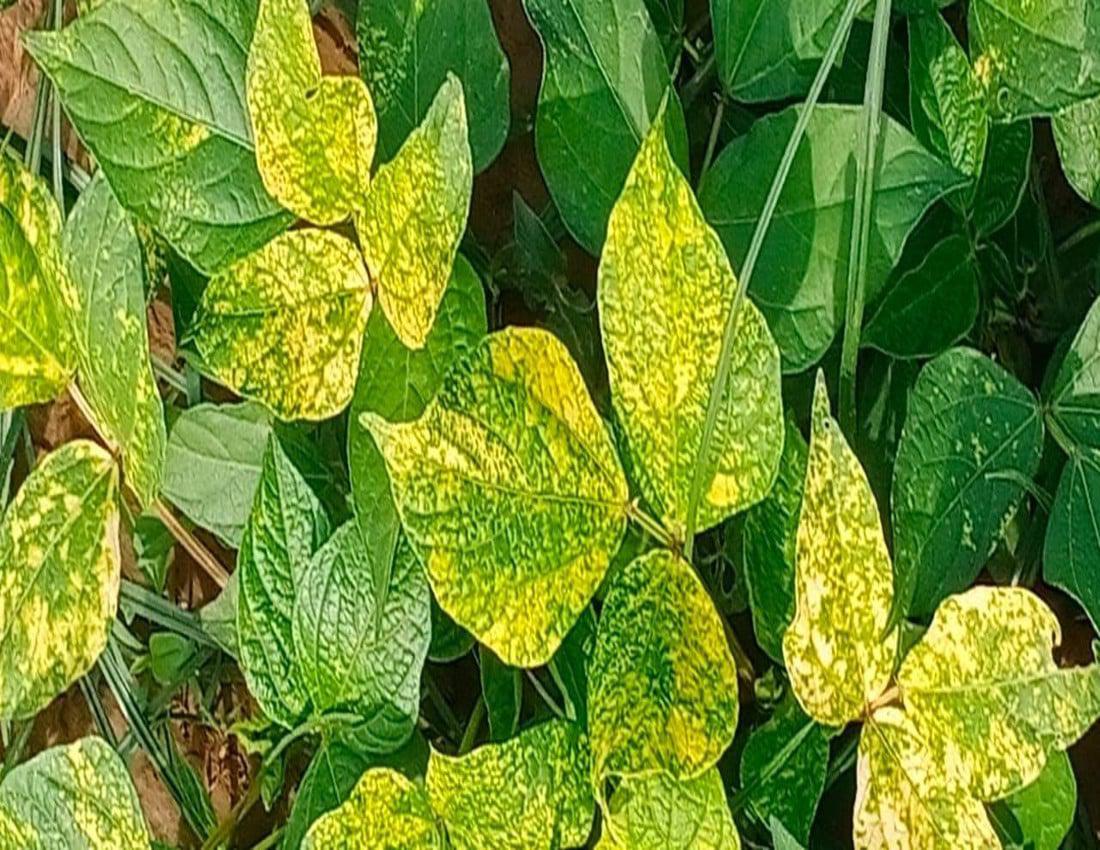
Plant: Soybean
Disease: soybean mosaic